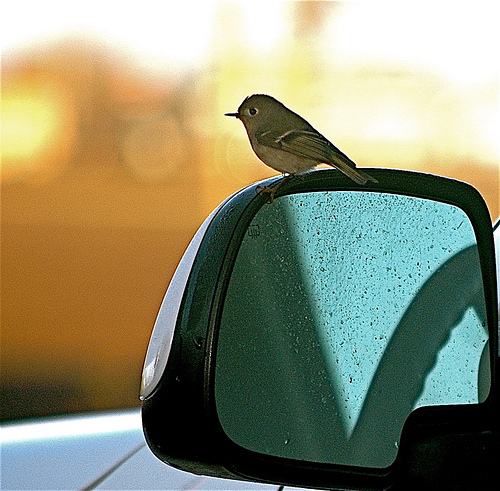
user: Given an image and a question. Answer the question in a short answer. Question: What kind of bird is this? Short Answer:
assistant: finch